Aleksey Vlasenko

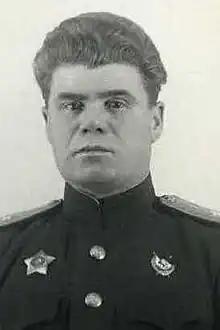
Vlasenko, c. 1943

Aleksey Mitrofanovich Vlasenko (17 March 1906 – 9 November 1950) was a Soviet Army major general who held divisional commands during World War II.